Military Band Service of the Armed Forces of Azerbaijan

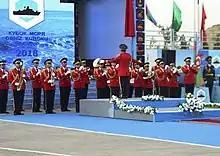
A band during the 2018 International Army Games.

On the basis of the bands of the Baku Garrison, Transcaucasian Military District of the Soviet Armed Forces, the military band service was founded on 1 July 1992 by order of the Minister of Defense Rahim Gaziyev. The debut performance of the units of the band service was on 9 October 1992 during the Day of the Armed Forces parade on Azadliq Square. Being a young unit, it needed to get specially designed uniforms for the parade. This was the result of having to wear military uniforms left over from the Soviet Army. During preparations for the state visit of President of Turkey Turgut Özal, the military attache of the Turkish embassy in Baku entered the band training hall, to which he was disappointed in the uniforms of musicians, with the Turkish Army sending parade uniforms and musical instruments sometime later.